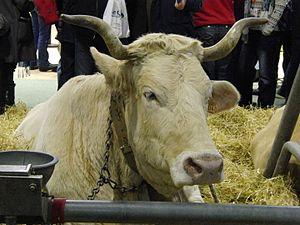
Vache Lourdaise - Salon international de l'agriculture 2013, Paris, France